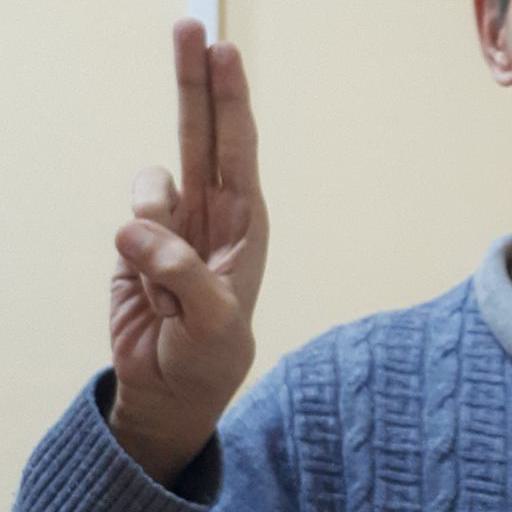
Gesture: two_up